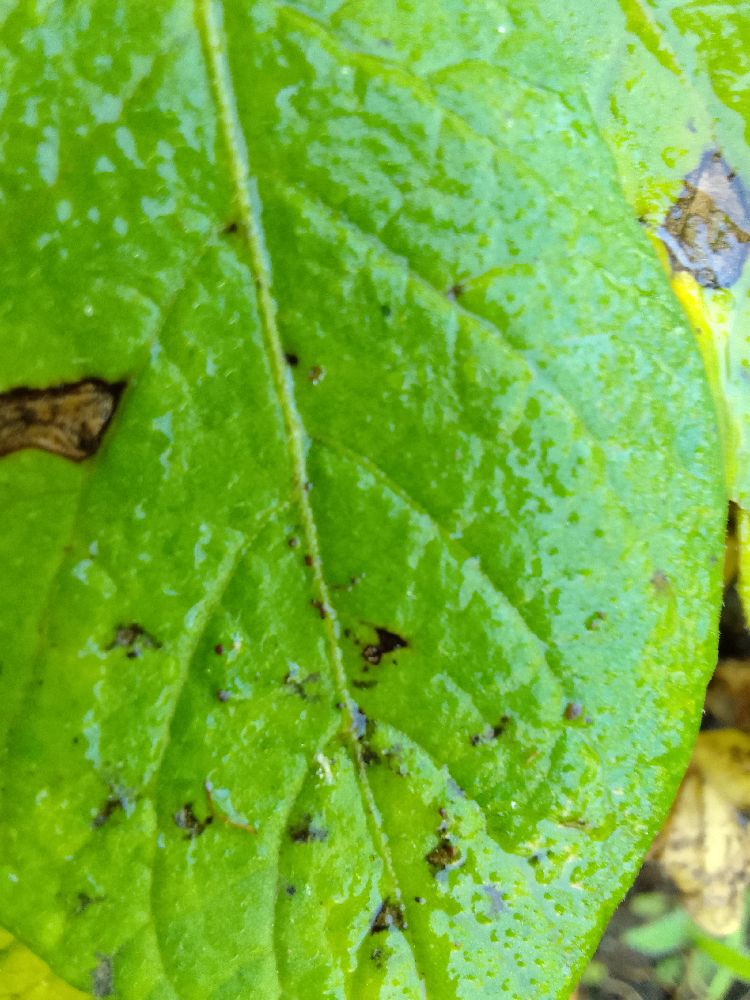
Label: Early blight